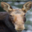
Label: deer